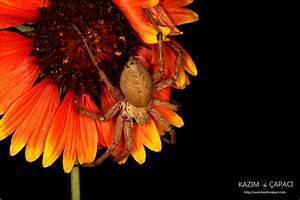
spider